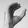
ASL letter: C